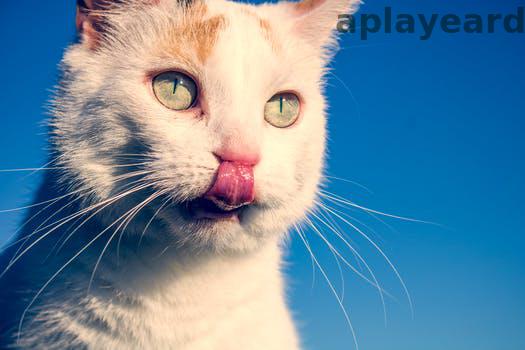
Label: Watermark